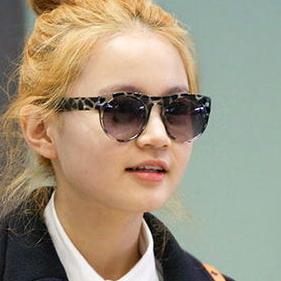
Age: 16